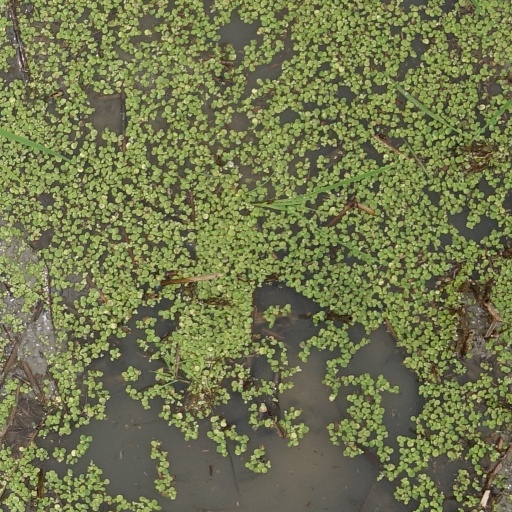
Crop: rice